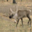
Label: deer